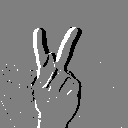
ASL letter: k